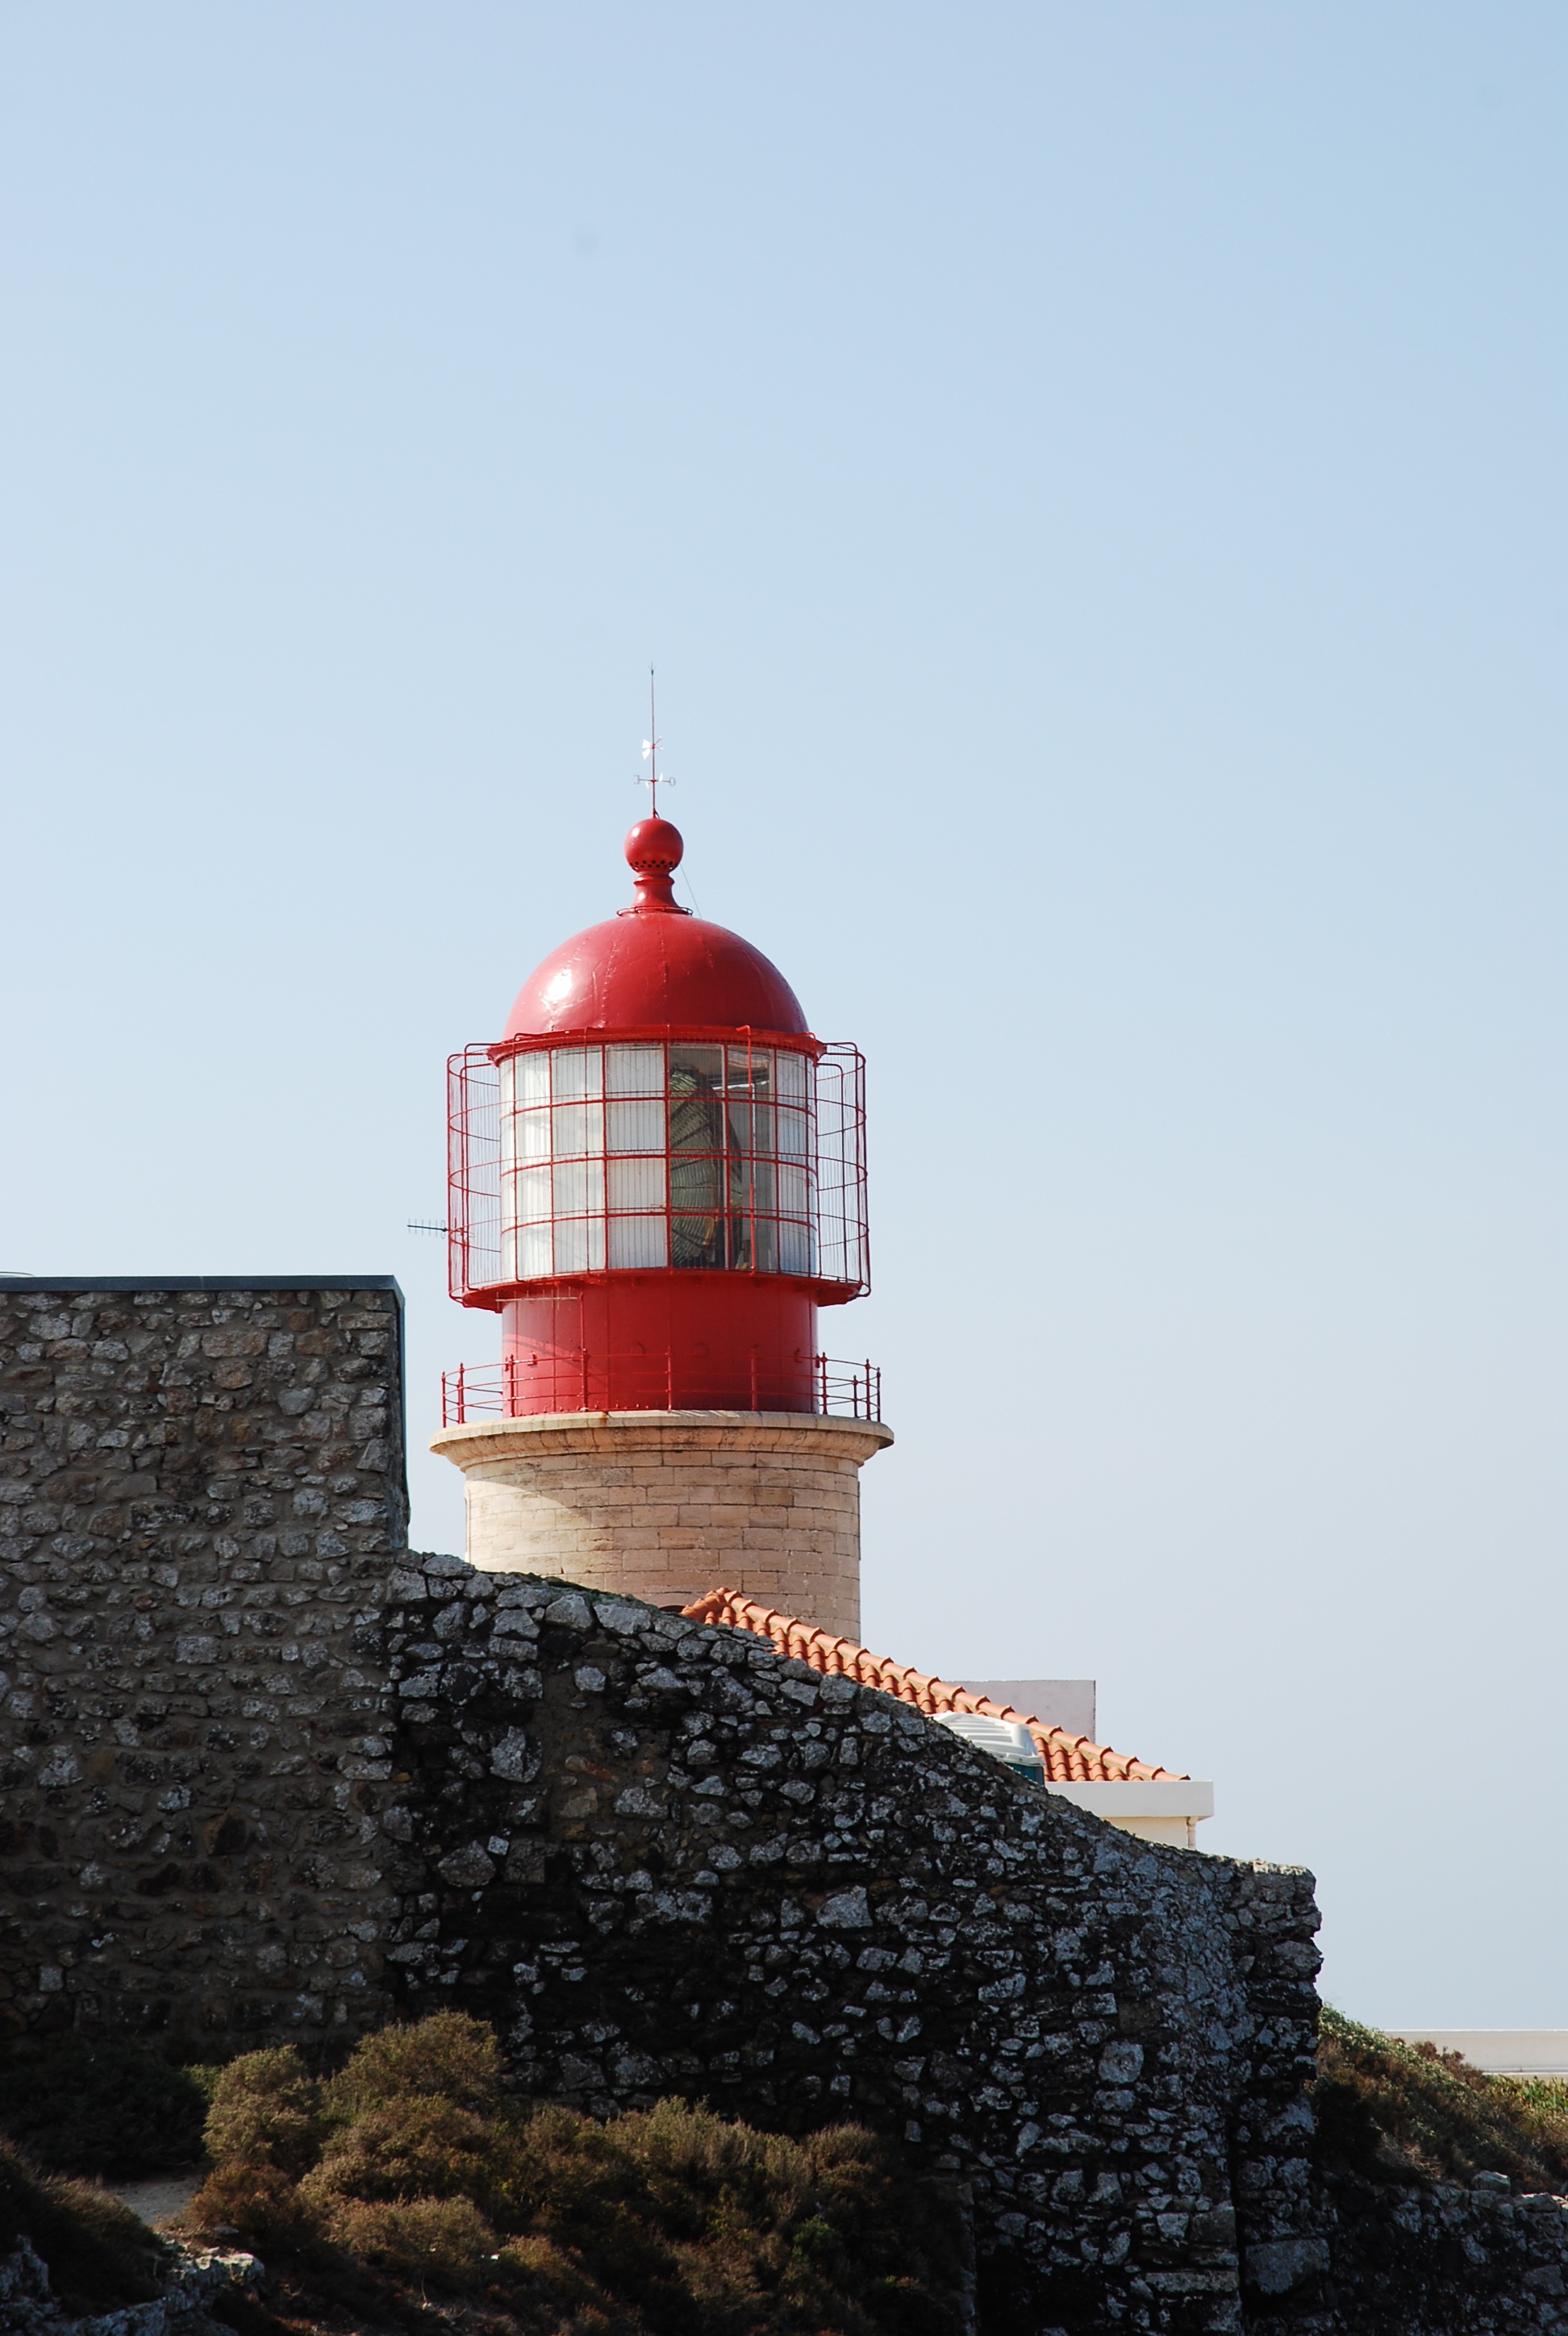
sea, coast, lighthouse, sky, tower, portugal, algarve